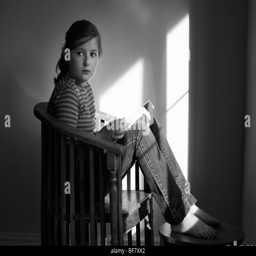
old girl looking up from reading a book by the light from a window